Nurmijärvi

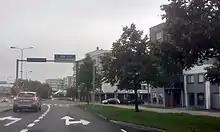
The centre of Klaukkala, the largest urban area of the municipality.

Table of the all statistical urban areas of the municipality. The administrative centre is in bold.